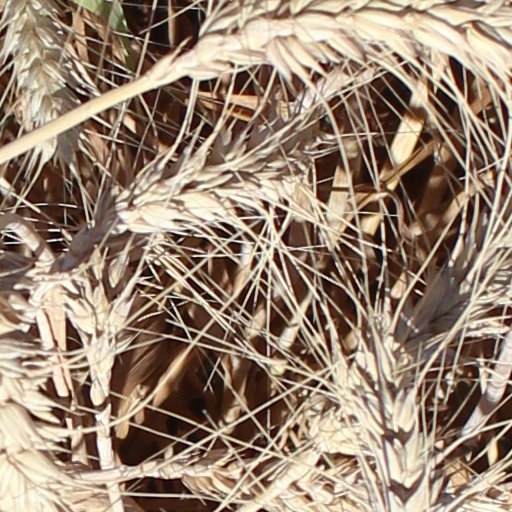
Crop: wheat